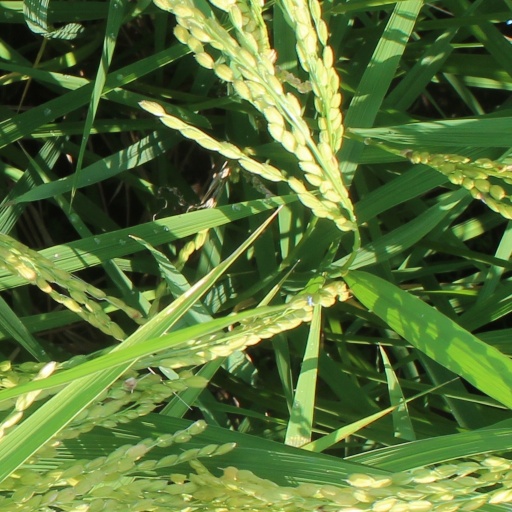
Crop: rice